Hafsid architecture

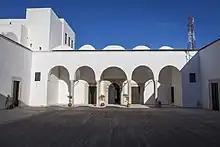

The Hafsids also made significant renovations to the older Great Mosque of Kairouan, renovating its ceiling, reinforcing its walls, and building or rebuilding two of its entrance gates in 1293. The two gates are Bab al-Ma' ("Gate of Water") on the west side and Bab Lalla Rihana ("Gate of Lady Rihana", named after a pious woman buried nearby) on the east side. Bab Lalla Rihana, the most interesting gate, is a projecting portal that may have been inspired by the projecting entrance of the 10th-century Great Mosque of Mahdiya. Its ribbed dome is similar to other older domes in the mosque, while the horseshoe arches, merlons, blind arcade and plaster-carved arabesque decoration are similar to western Maghrebi or Andalusi styles.